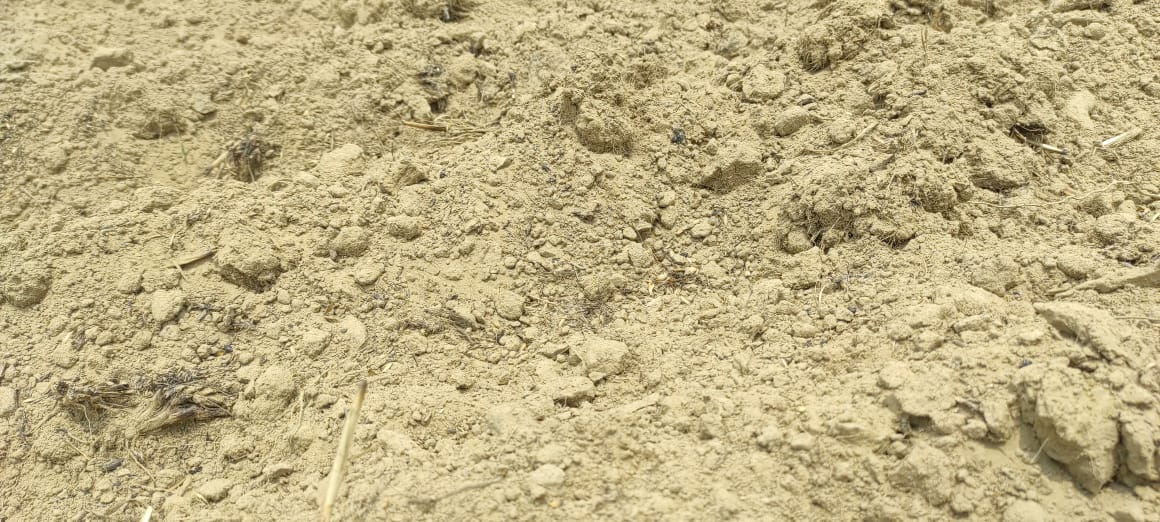
Soil type: Alluvial soil